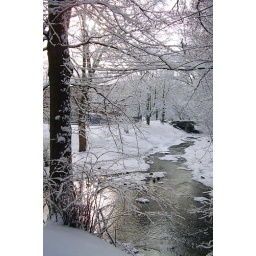
small river dressed in white